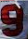
Number: 9